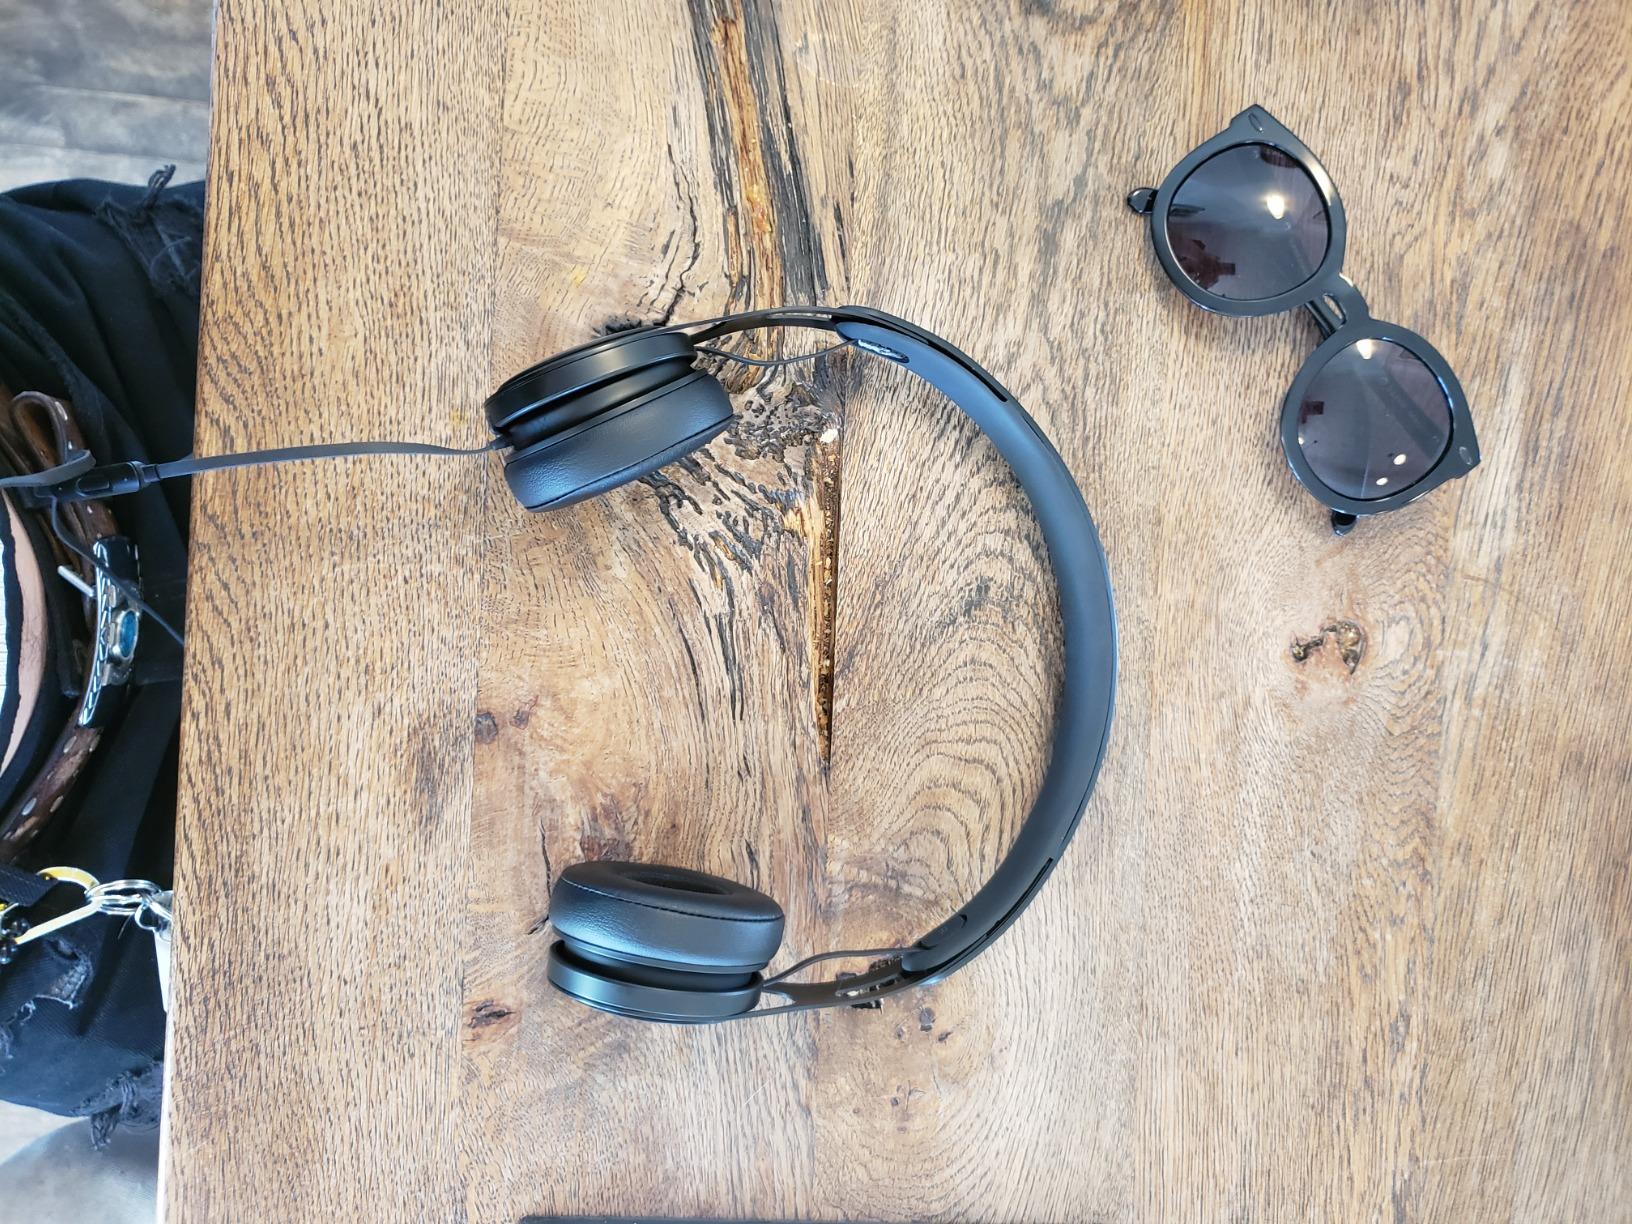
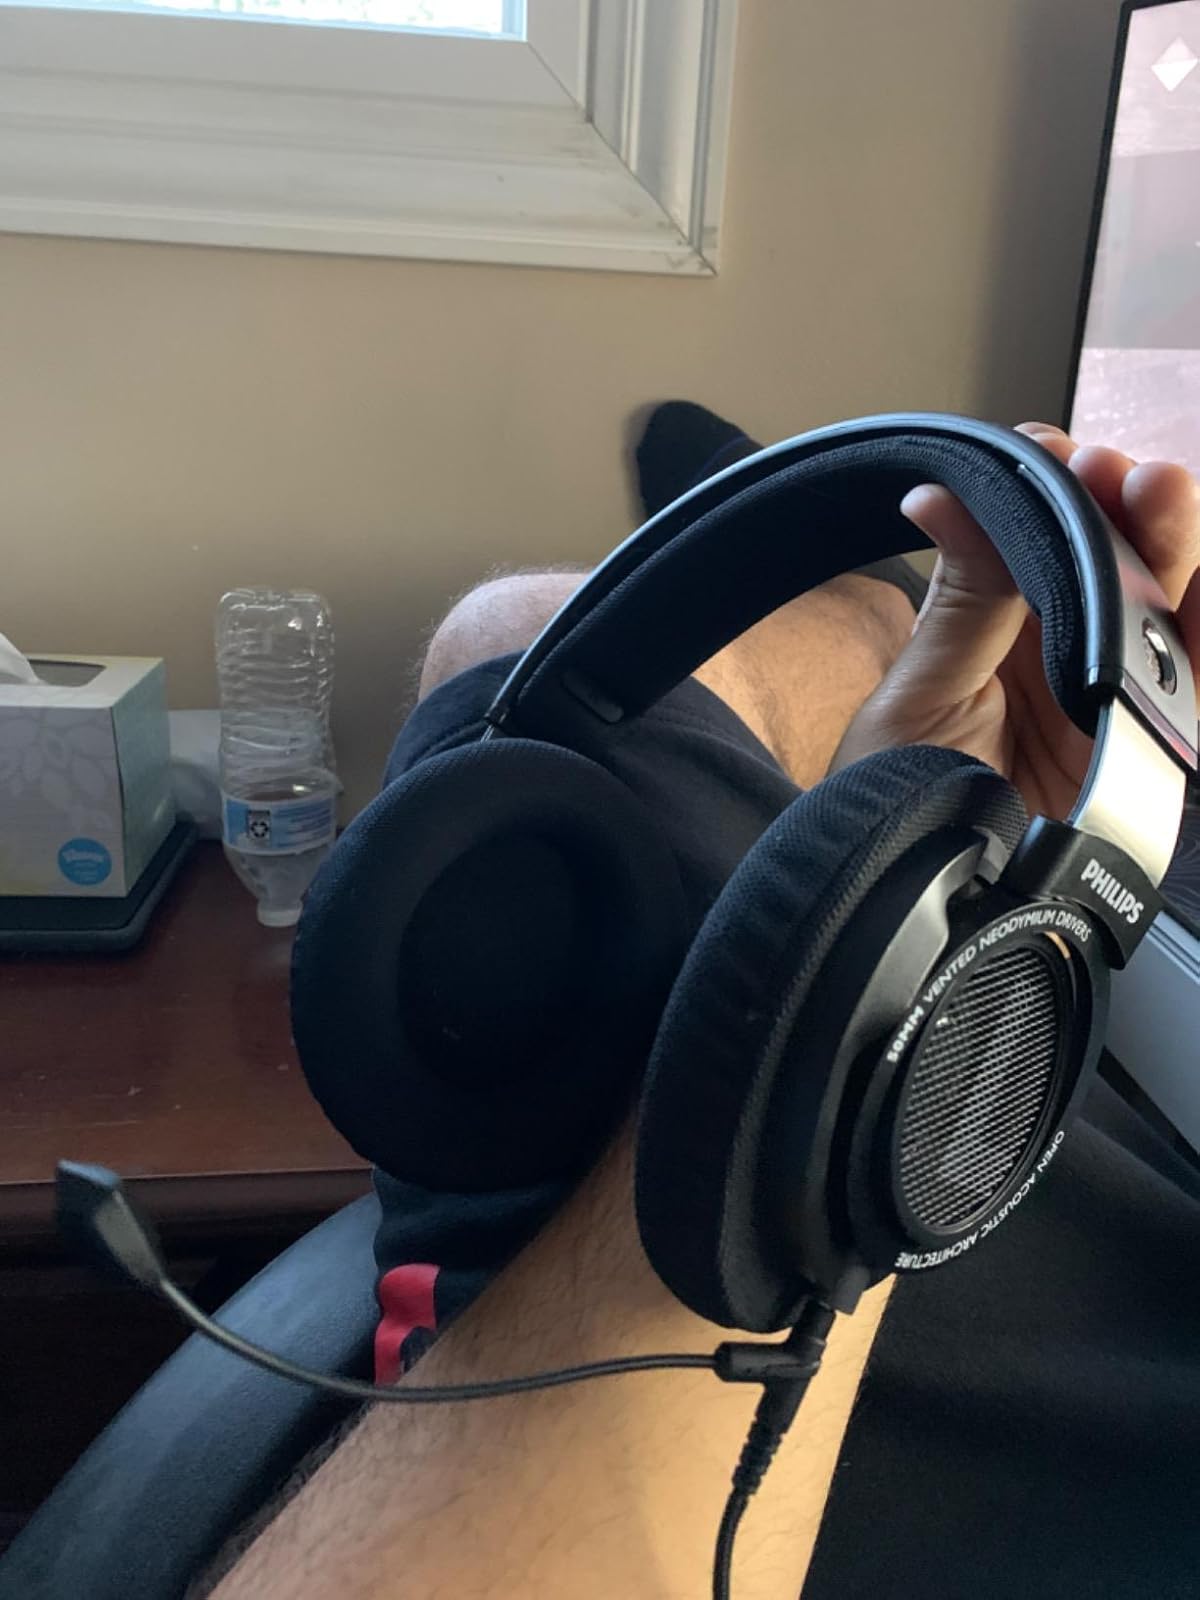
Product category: headphones
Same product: no